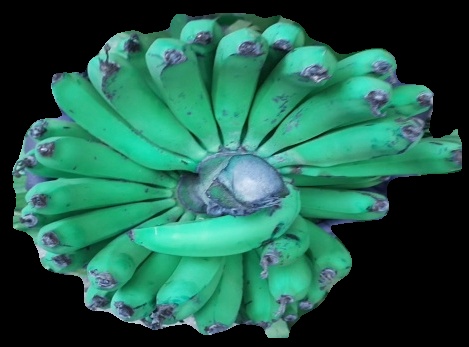
Variety: pachbale
Grade: grade2